Reprisal (TV series)

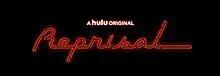

Reprisal is an American television drama series that premiered on Hulu on December 6, 2019. In June 2020, the series was canceled after one season.